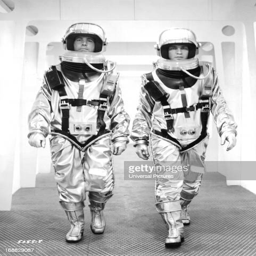
actors walk to the space shuttle in a scene from the film